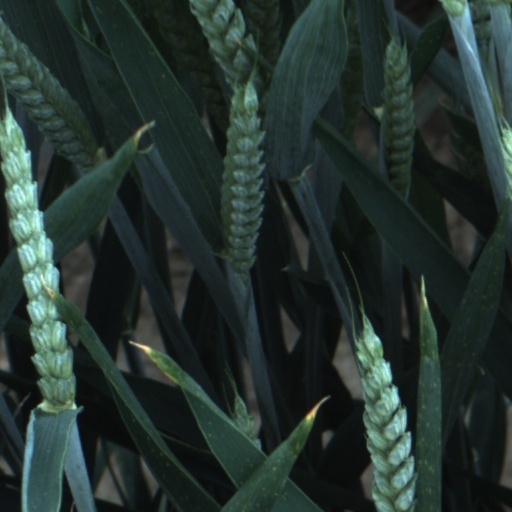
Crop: wheat